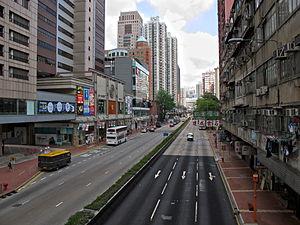
Castle Peak Road est la route la plus longue de Hong Kong, totalisant 51,5 kilomètres.
Tsuen Wan est le nom d'une baie située dans les Nouveaux Territoires à Hong Kong et du quartier qui la borde. Ils ont donné leur nom au district administratif de Tsuen Wan, dans lequel ils se trouvent.